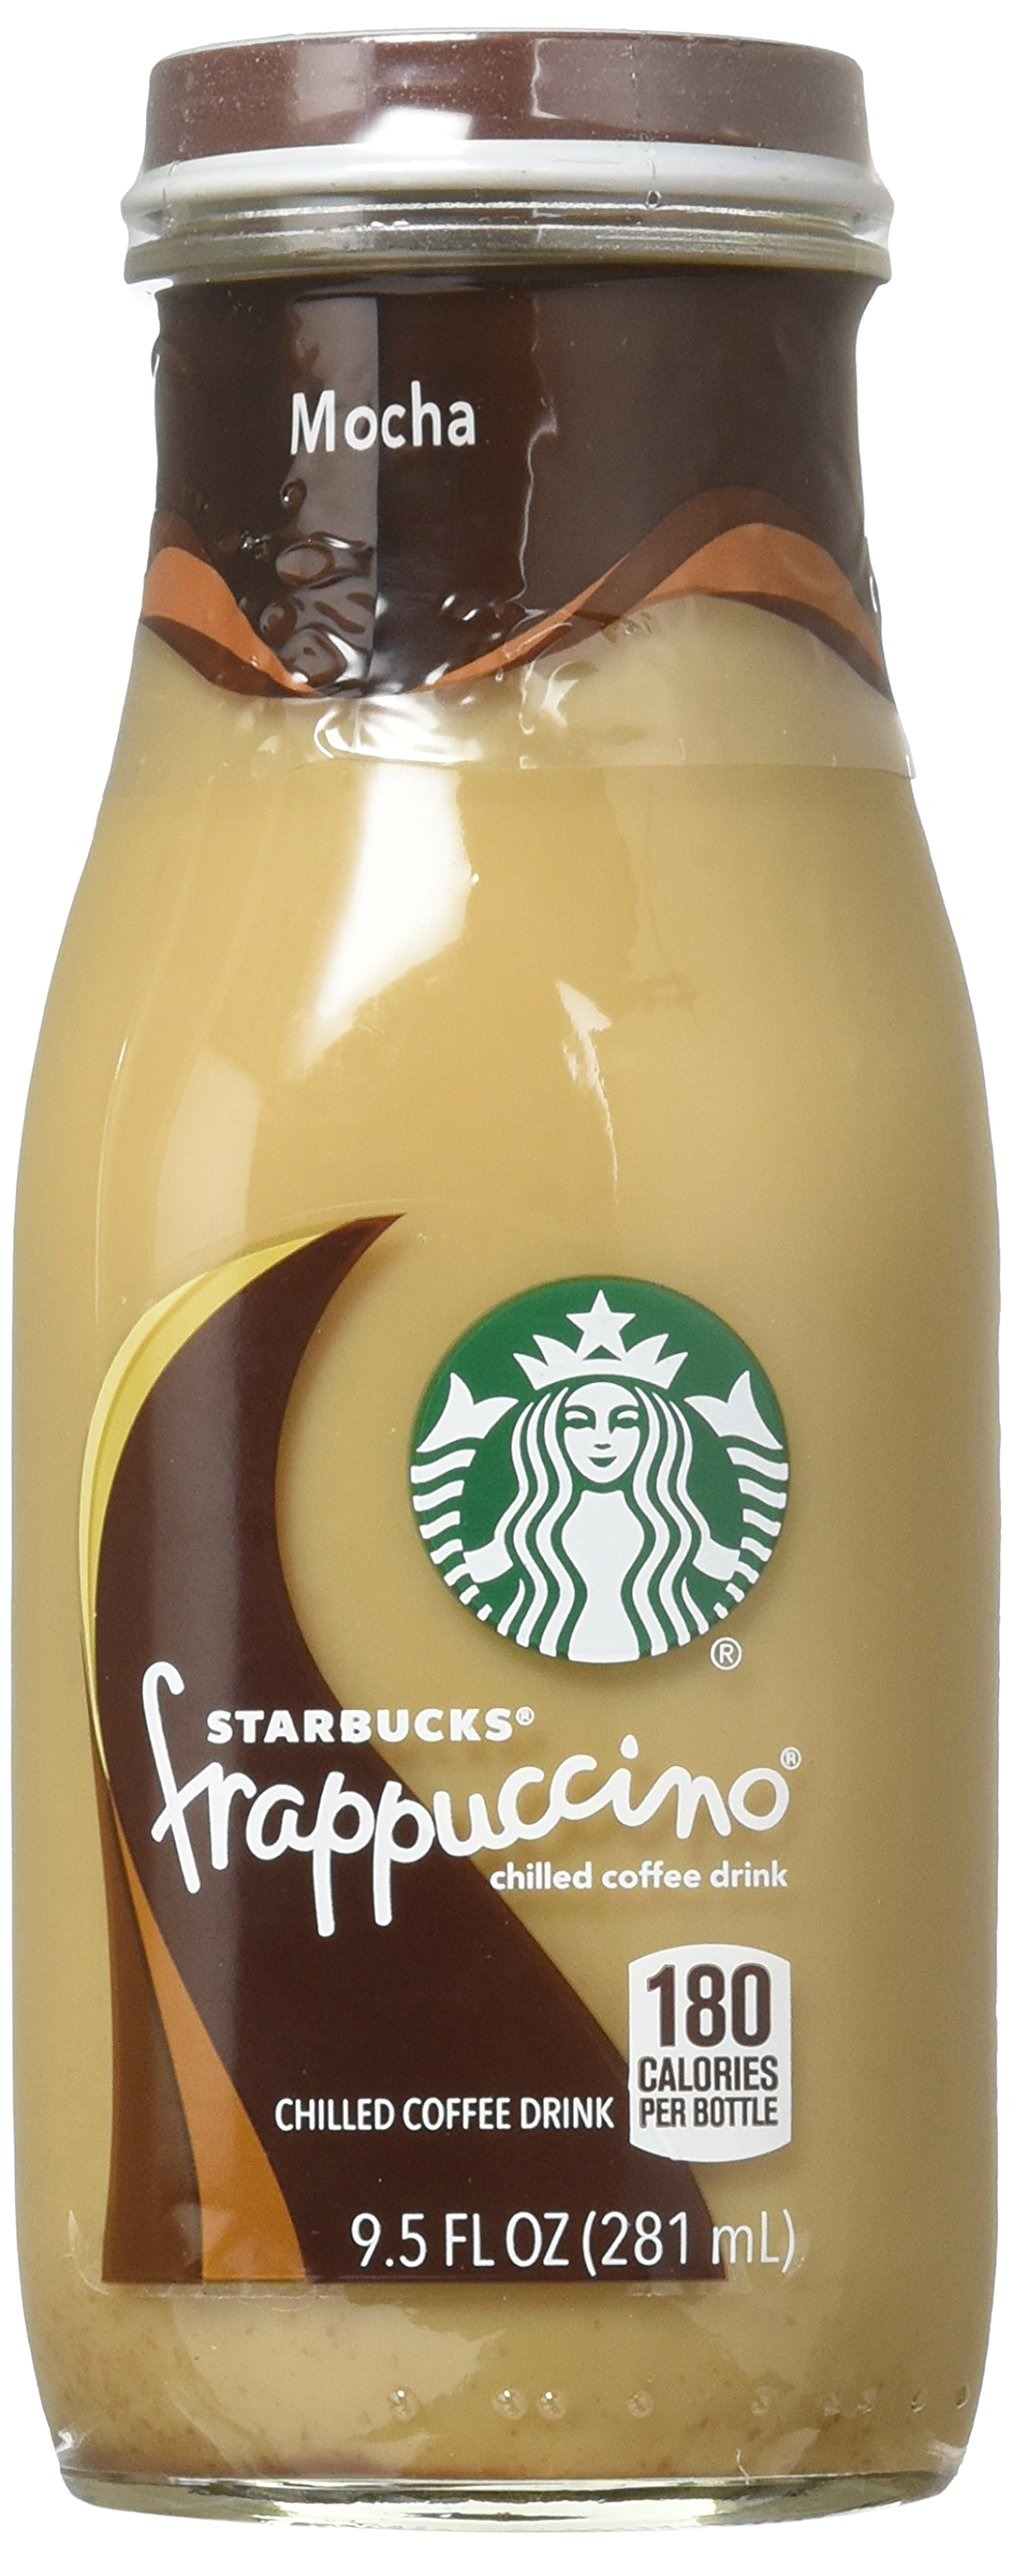
Item Name: Starbucks Frappuccino, Mocha, 9.5 fl oz, 1 glass bottle
Bullet Point: Made with brewed Starbucks coffee (water, coffee), reduced-fat milk, sugar, cocoa, pectin and ascorbic acid
Product Description: Bottled And Canned Coffee Beverages
Value: 9.5
Unit: Fl Oz

Price: 6.145